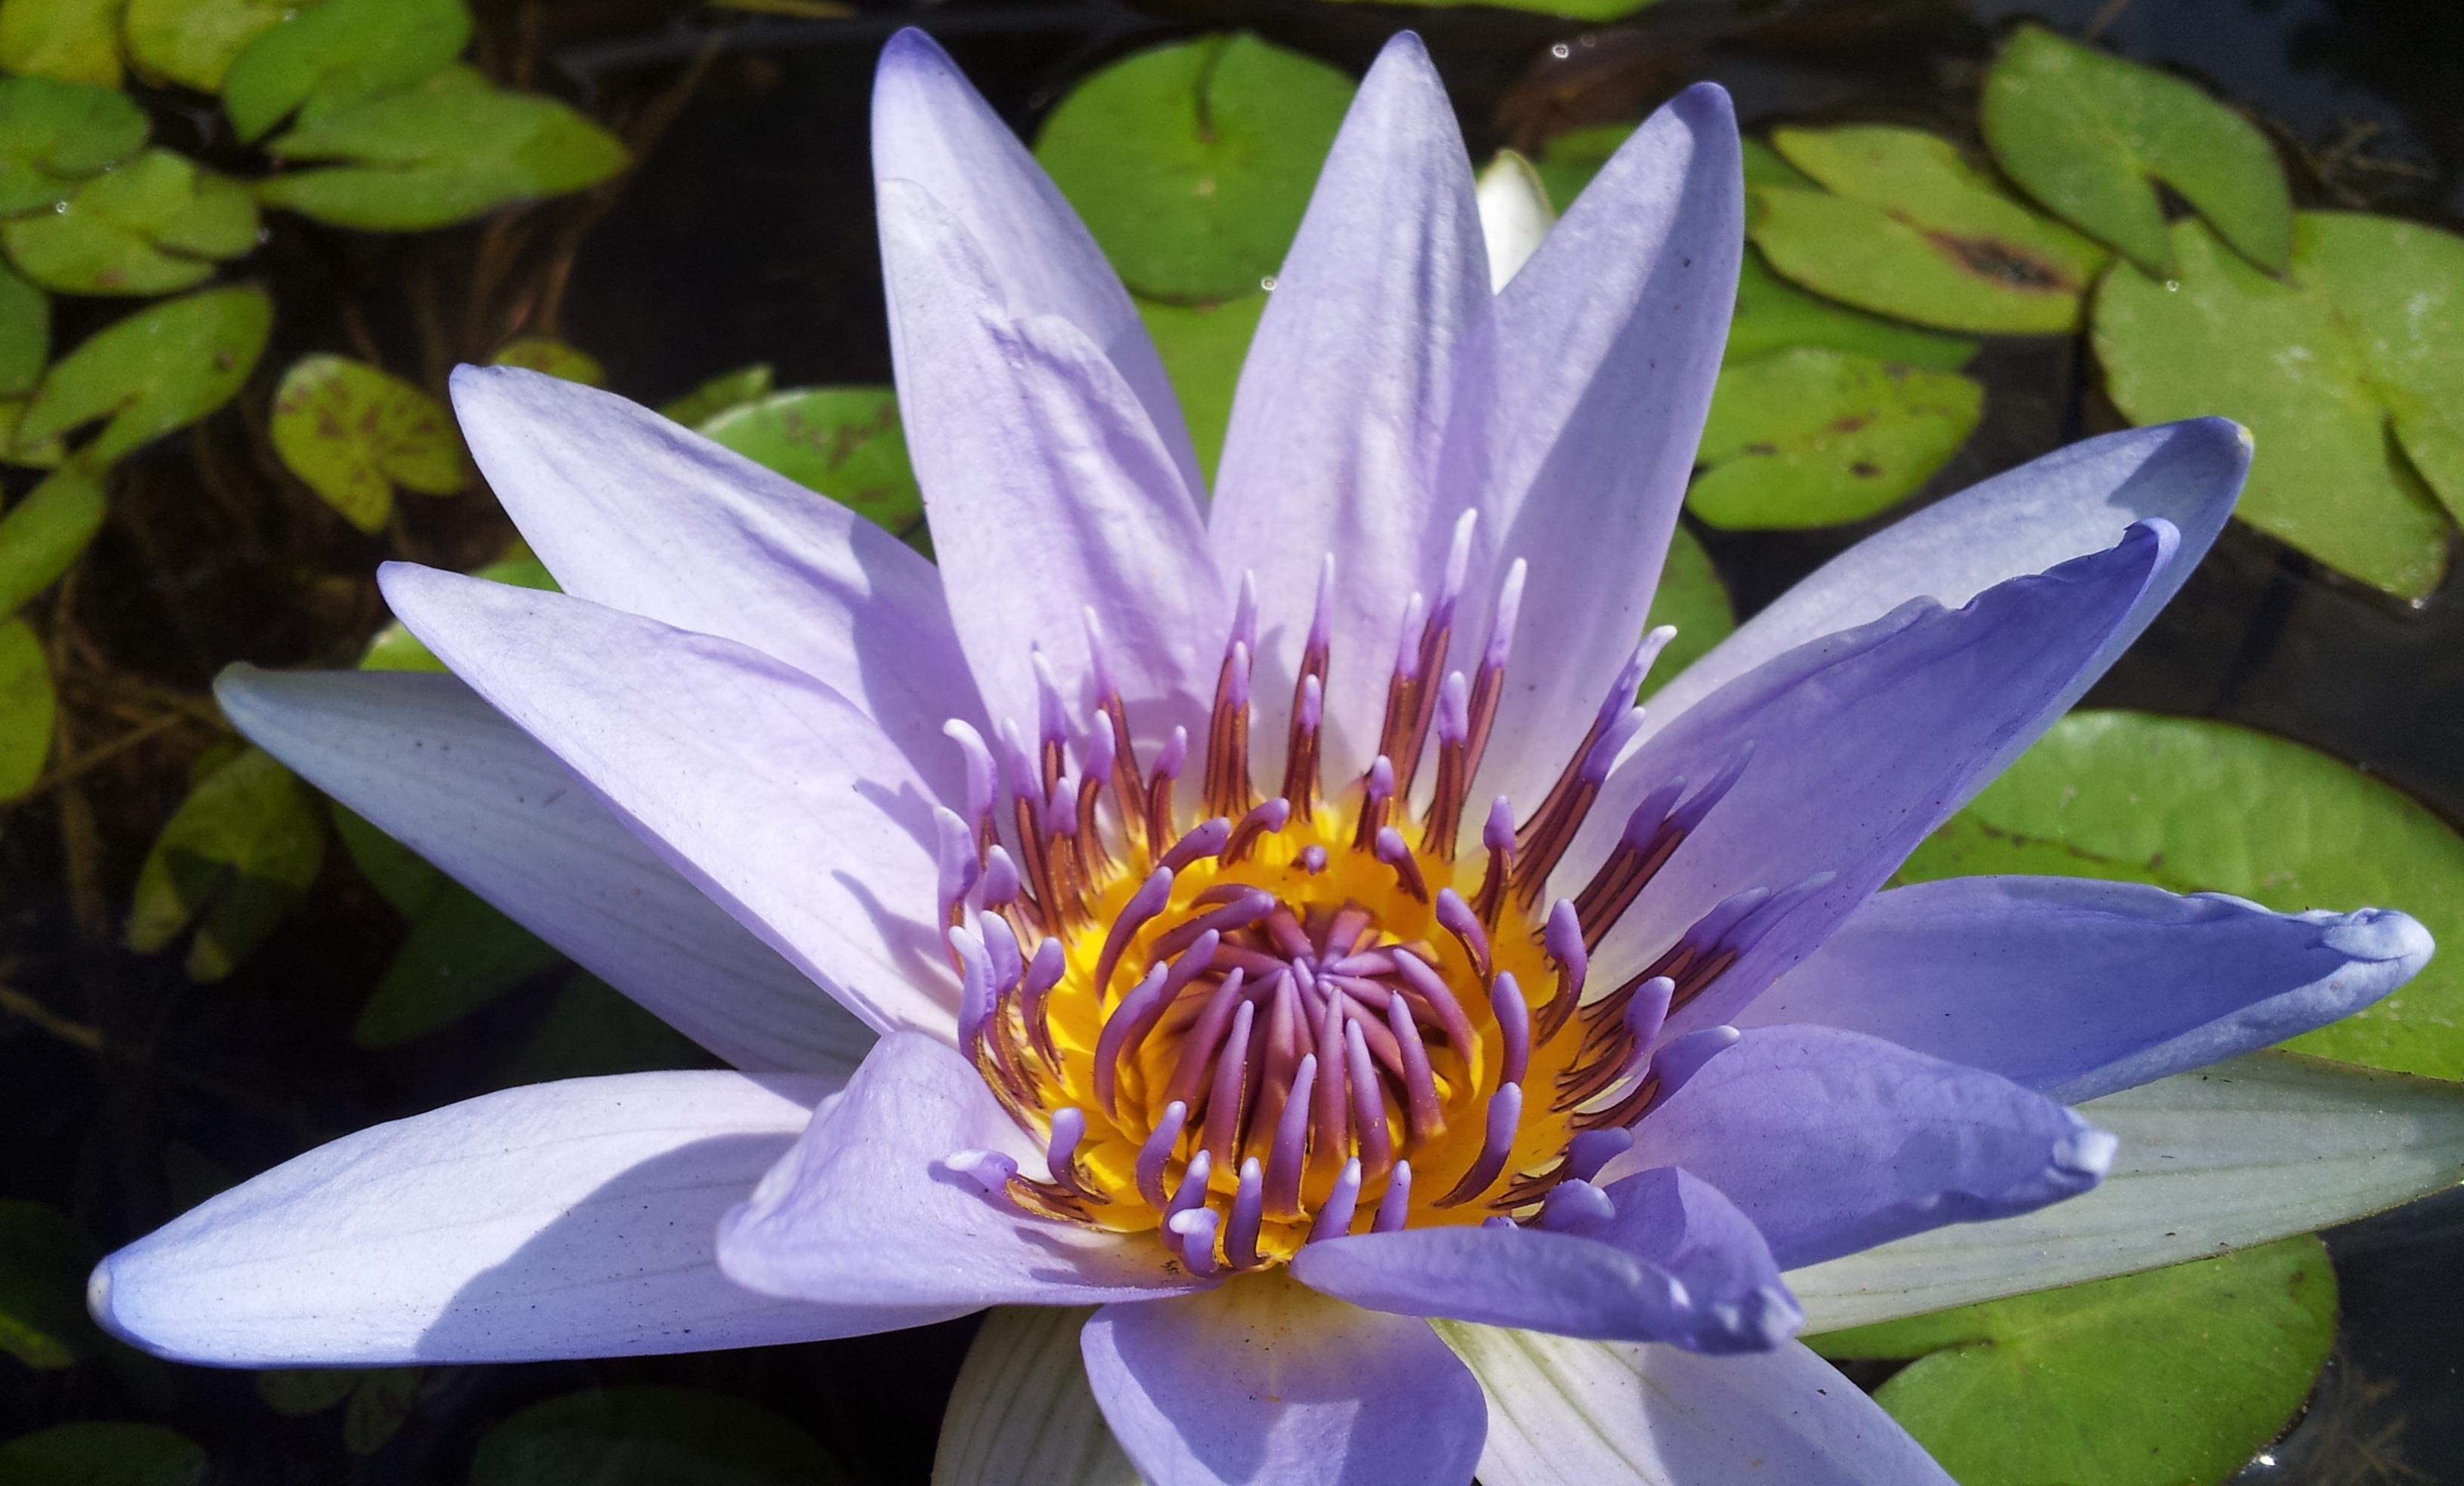
blossom, plant, flower, purple, petal, botany, sacred lotus, aquatic plant, flora, wildflower, lotus, macro photography, flowering plant, land plant, lotus family